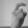
ASL letter: X